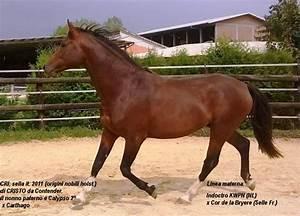
horse